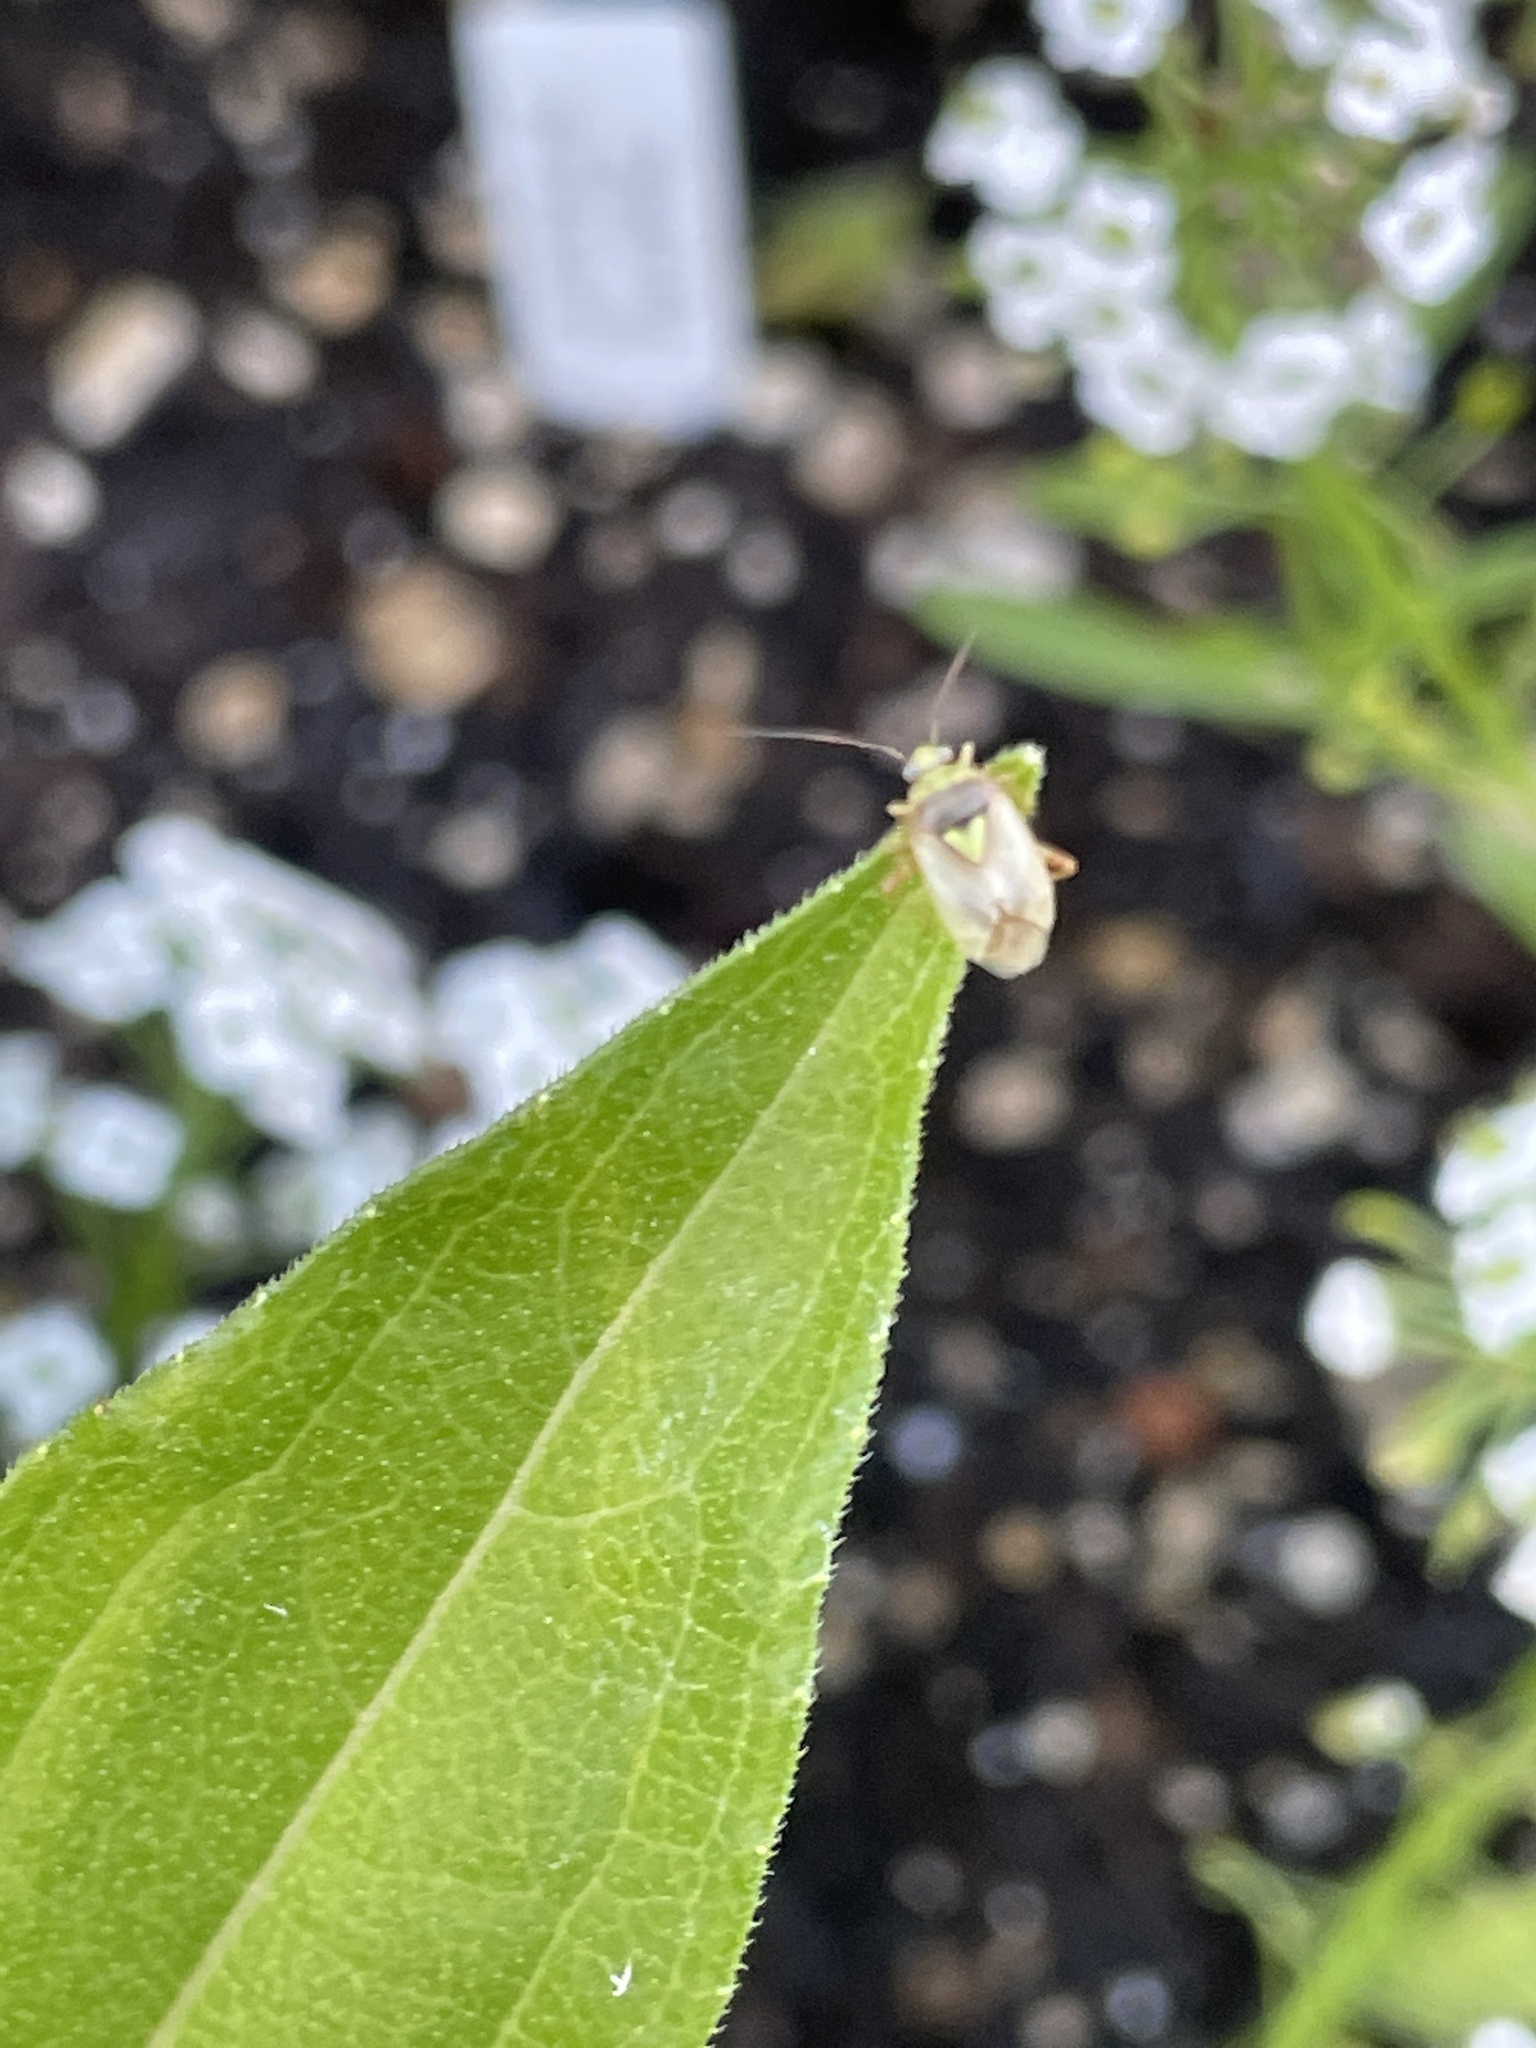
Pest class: lygus_bug